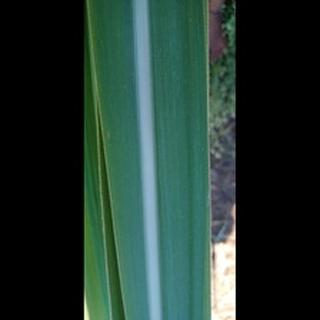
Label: healthy_sugarcane